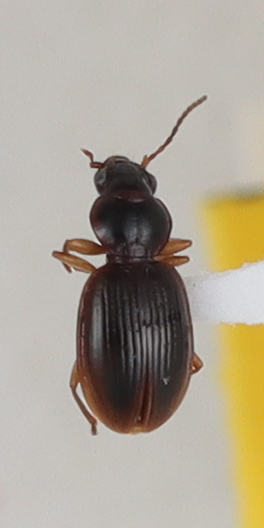
Scientific name: Mecyclothorax discedens
Plot: 4
Trap: E
Collected: 20200818